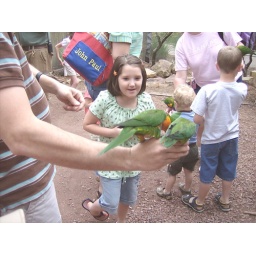
Madison watching the birds eating out of a cup in her daddy's hand.